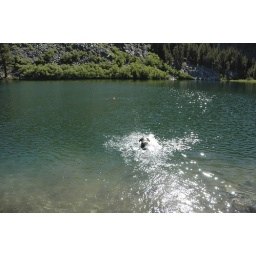
No trip would be complete without Josh diving in some form of water for his all famous beach tampon.